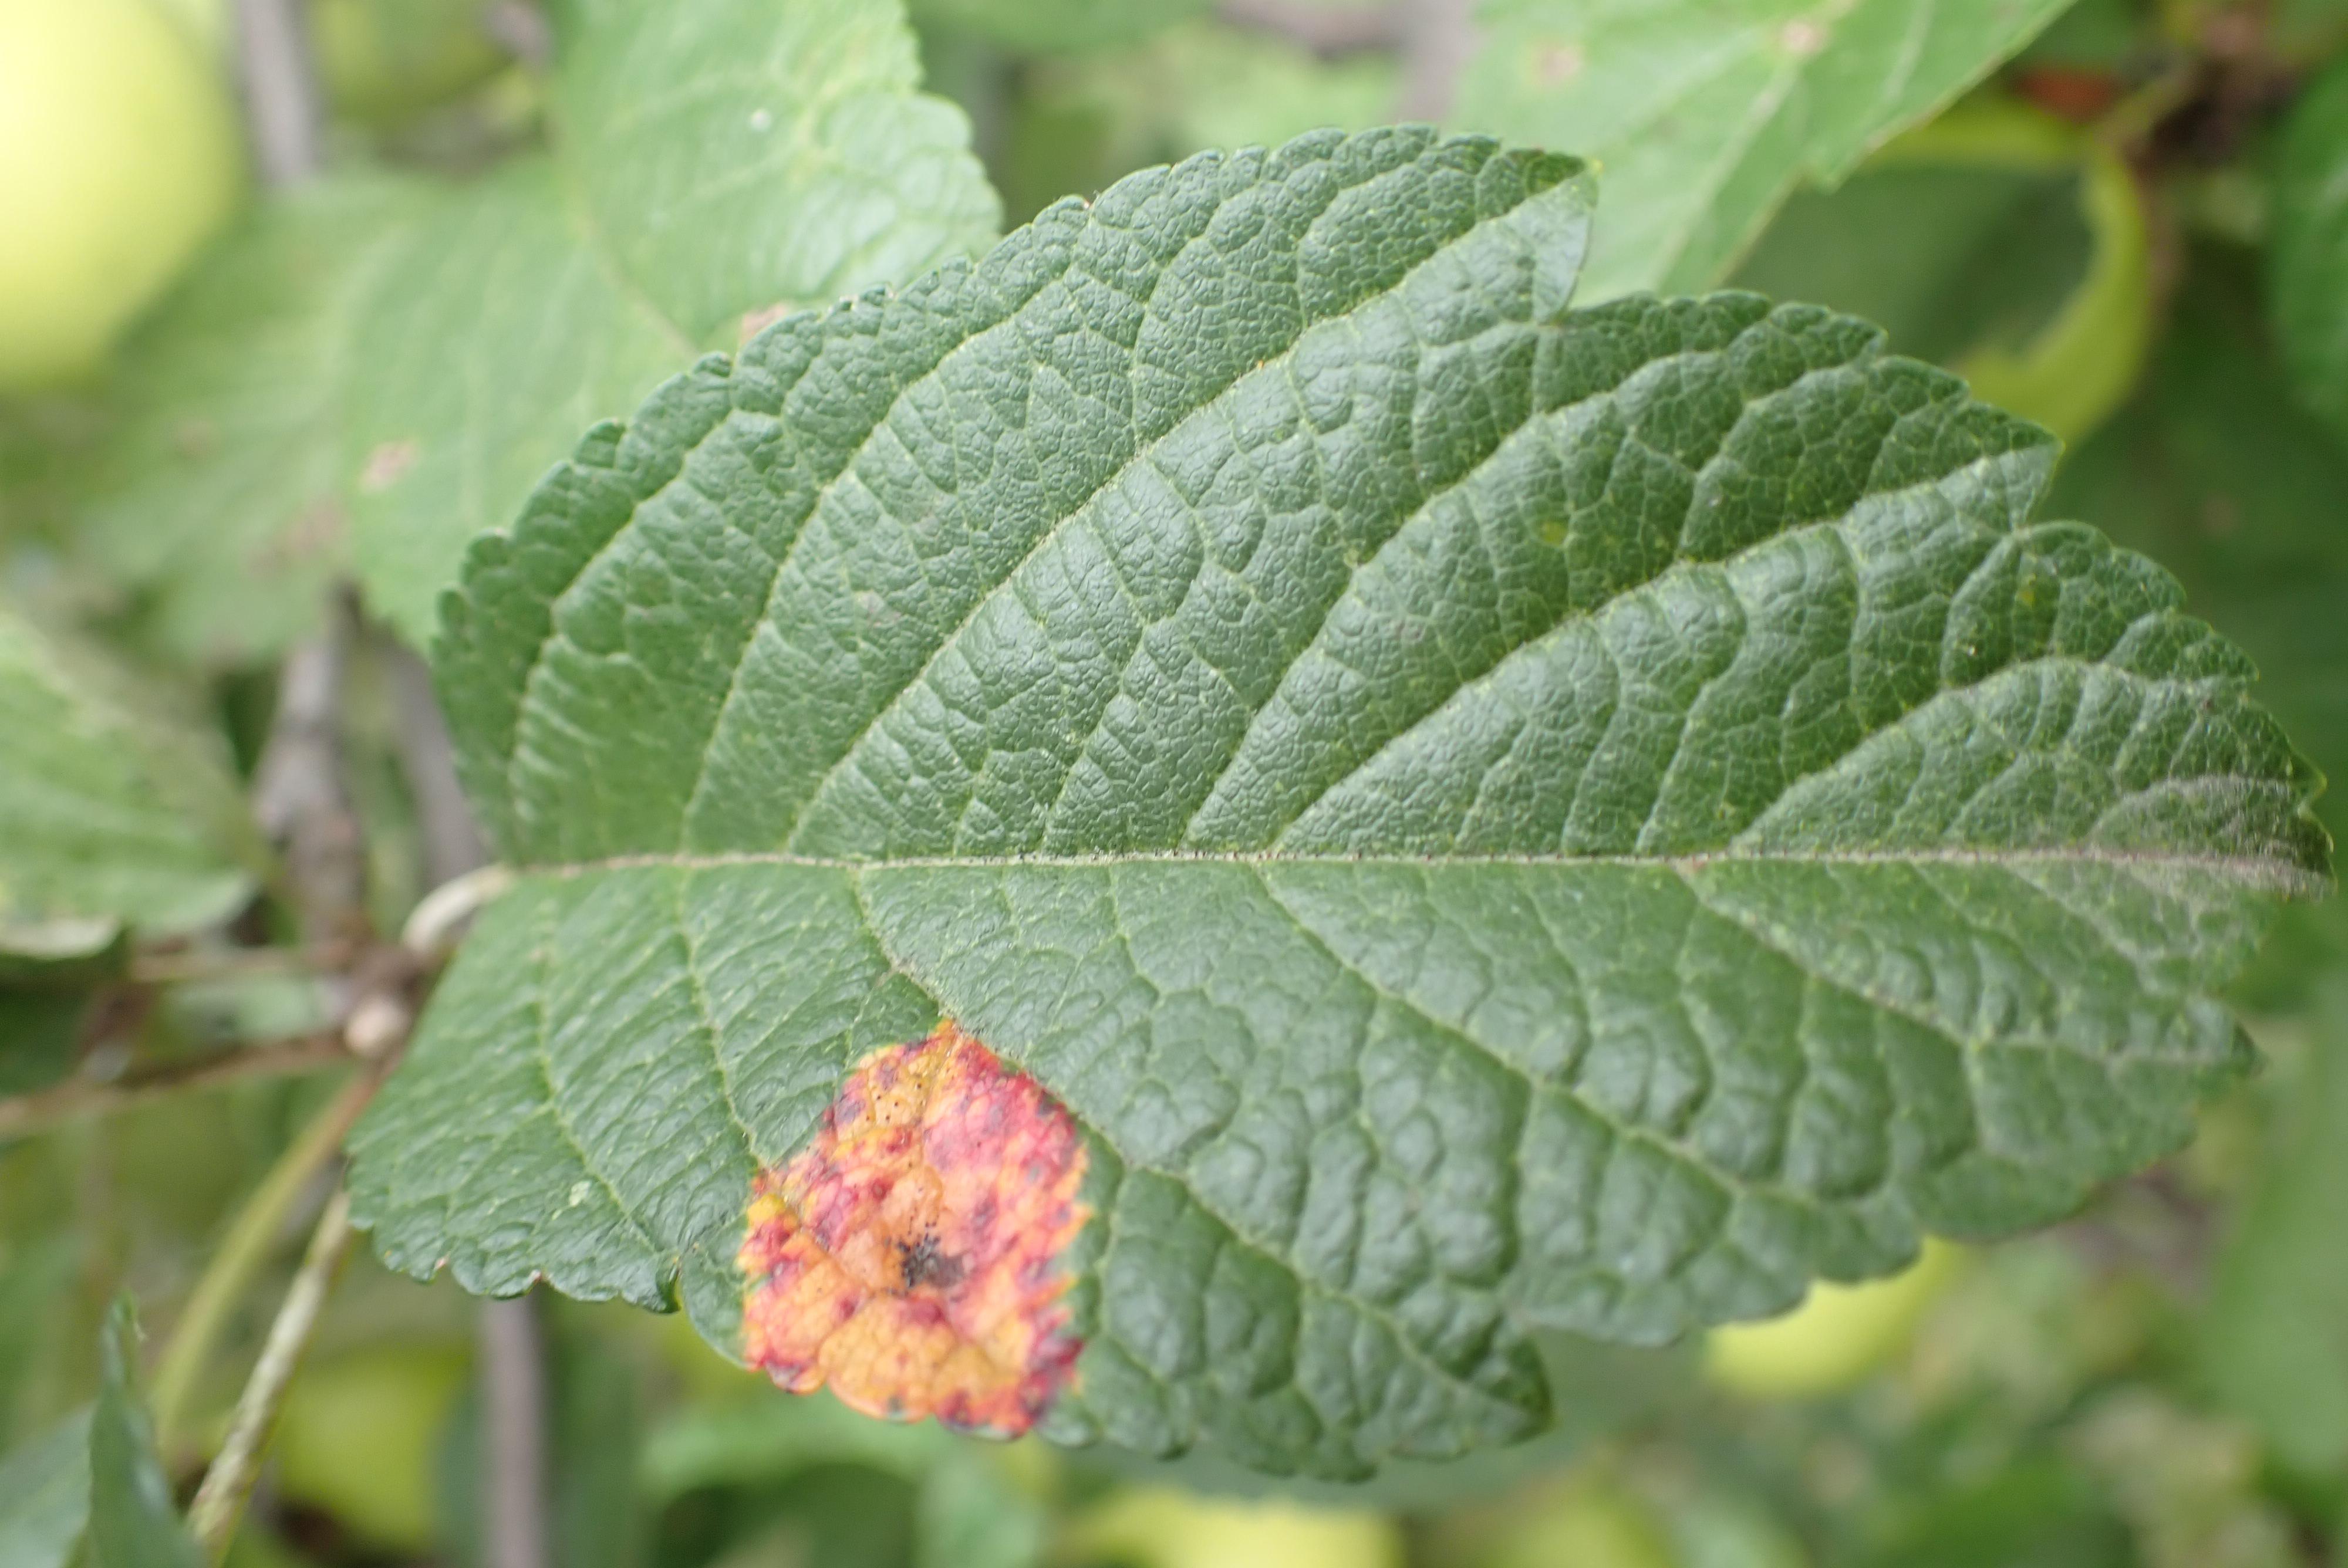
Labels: rust